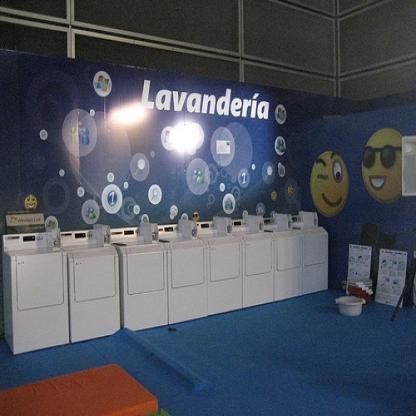
Scene: Indoor